North Wembley station

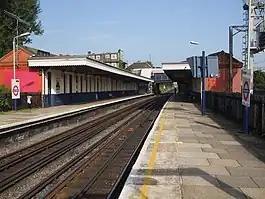
Southbound platform at the station

North Wembley is an interchange station in North Wembley, north-west London. It is on the Bakerloo line of the London Underground and the Lioness line of the London Overground, between South Kenton and Wembley Central stations. The station is located on the south side of East Lane, part of the London Borough of Brent, serving residents of North Wembley and western parts of Wembley Park.